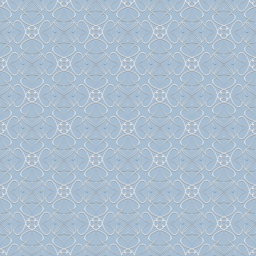
the pattern with decorative ornament in vintage style